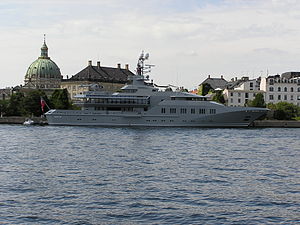
Skat (yacht)
Yachten Skat fotograferet ved Amaliehaven i København d. 13. juli 2006.
Skat er en luksusyacht bygget af det tyske bådebyggeri Lürssen Werft i Bremen-Vegesack i det nordlige Tyskland. Yachten er bygget som projekt nummer 9906, hvilket er påmalet skibets skrog med en font, der svarer til den, der benyttes på flådeskibe.